Carlton Fisk

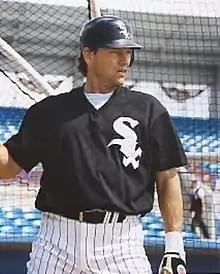
Fisk with the White Sox

A single in the 1991 All-Star Game made him the oldest player in MLB history to collect a hit in an All-Star game.